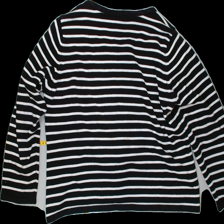
View: back
Type: Cardigan
Category: Ladies
Brand: Isolde
Colors: Yellow
Material: 100% Cotton
Pattern: Striped
Cut: C-collar
Size: XXL
Season: All
Trend: No trend
Stains: No
Damage: 0
Price range: <50
Recommended usage: Export
Comment: Washed out